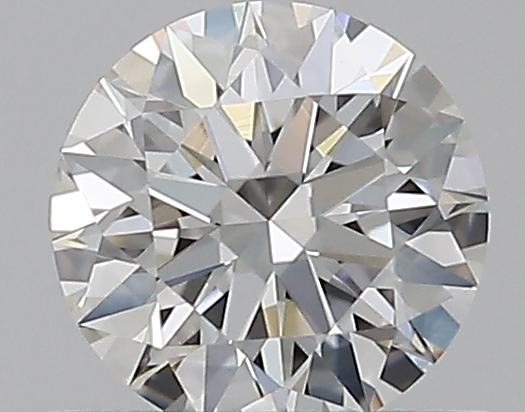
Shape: round
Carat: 0.52
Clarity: VVS2
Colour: G
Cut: EX
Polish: EX
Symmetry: EX
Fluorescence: N
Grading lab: GIA
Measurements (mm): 5.19 x 5.21 x 3.18